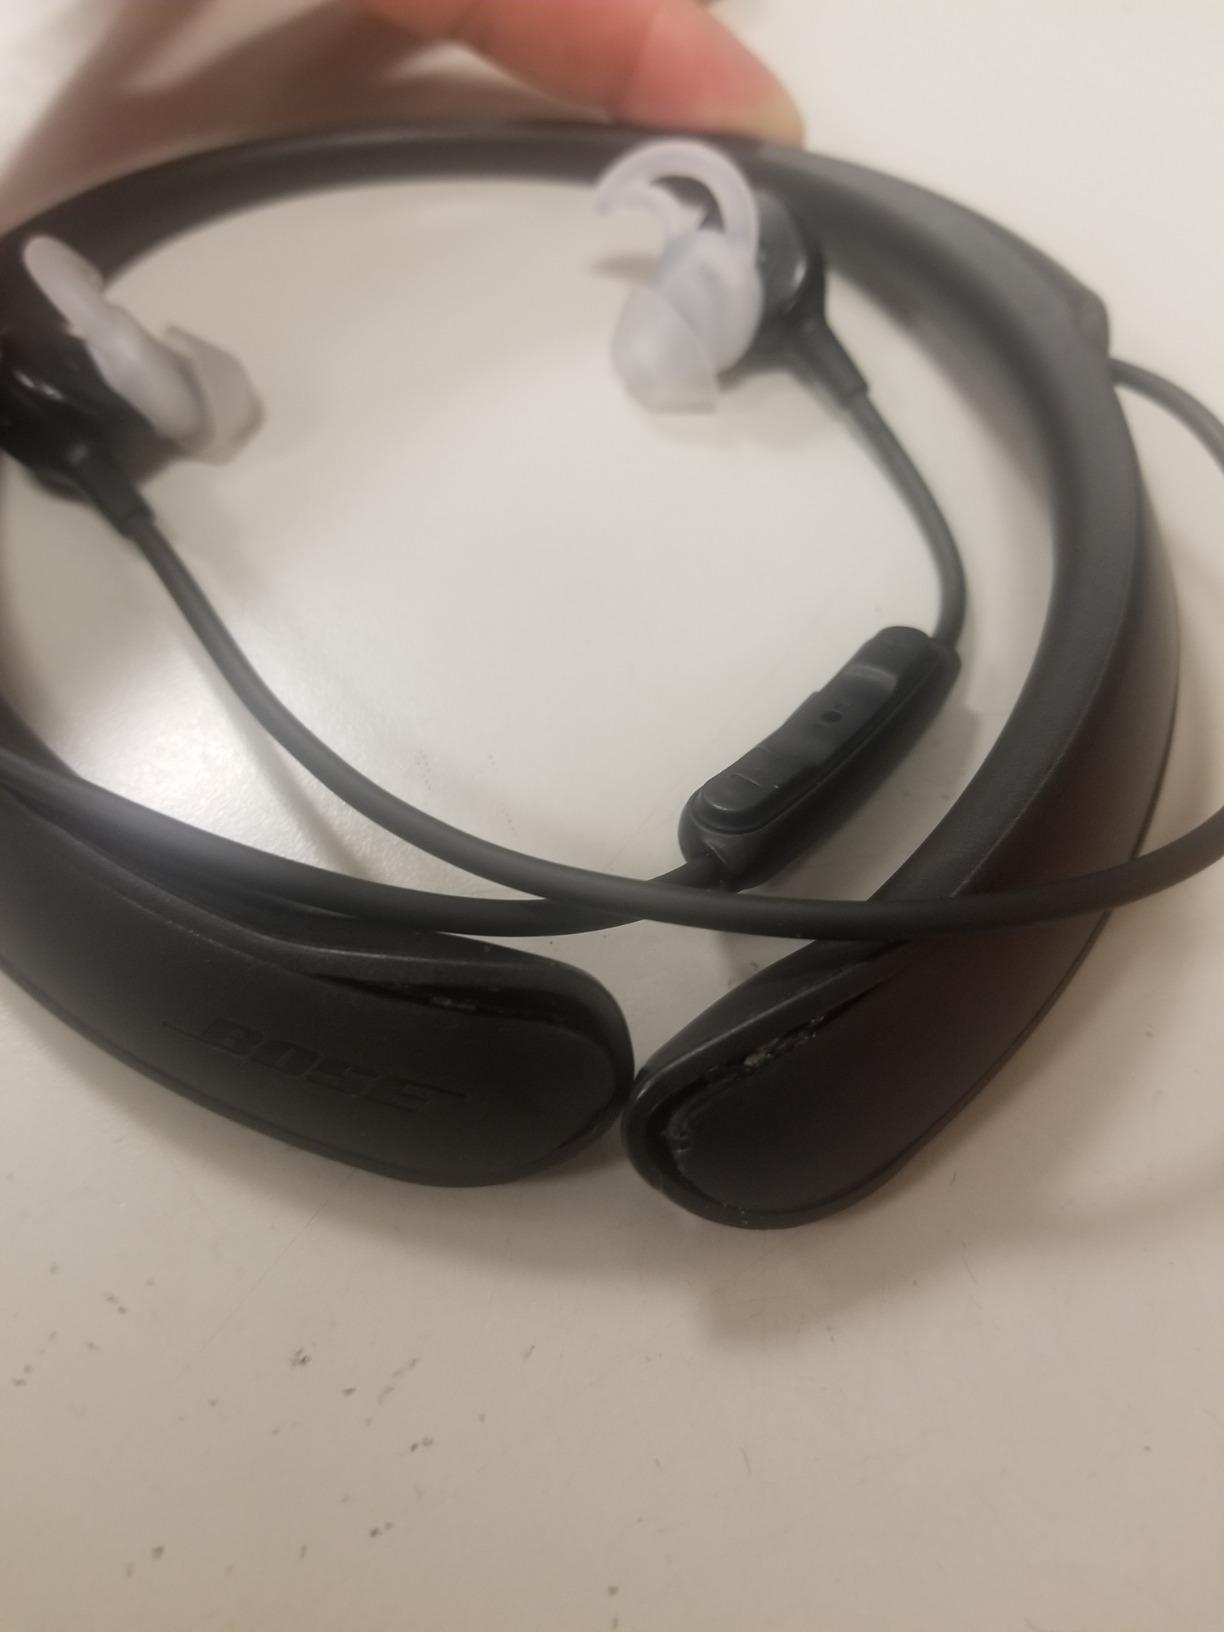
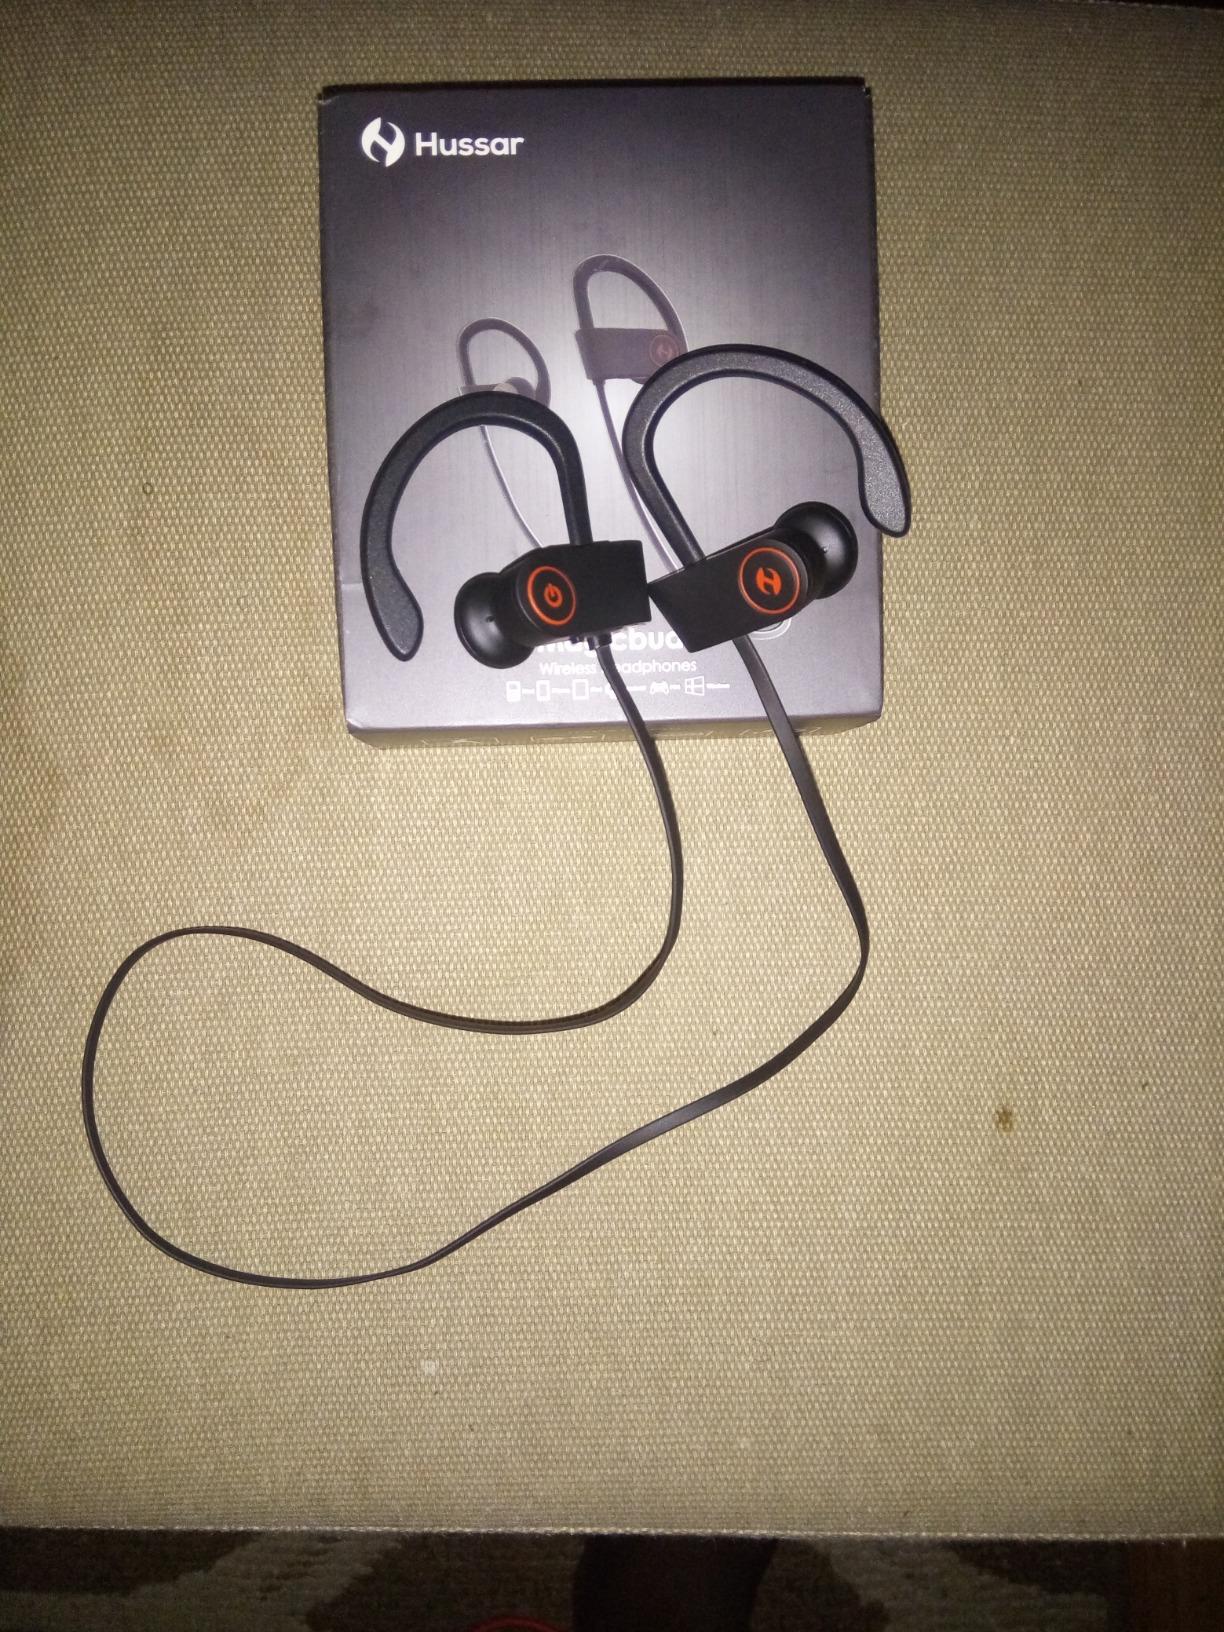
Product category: headphones
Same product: no